Urszula Meyerin

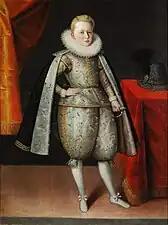
Prince Władysław Sigismund Vasa, c. 1605.

Meyerin was a chamberlain of the Queen's court. Though she became the senior governess to the King's children and supervisor of Royal Nurses, she was not held in high esteem among them (Urszula was especially loathed by a protestant nurse of prince Władysław, Scottish Mrs. Forbes). After the Queen's death in 1598 she did not leave Poland as did the other German Queen's ladies. The reason was her great attachment to the King and to young prince Władysław. Her tender letters to the prince are sometimes interpreted to contain more than a tutor's affection.